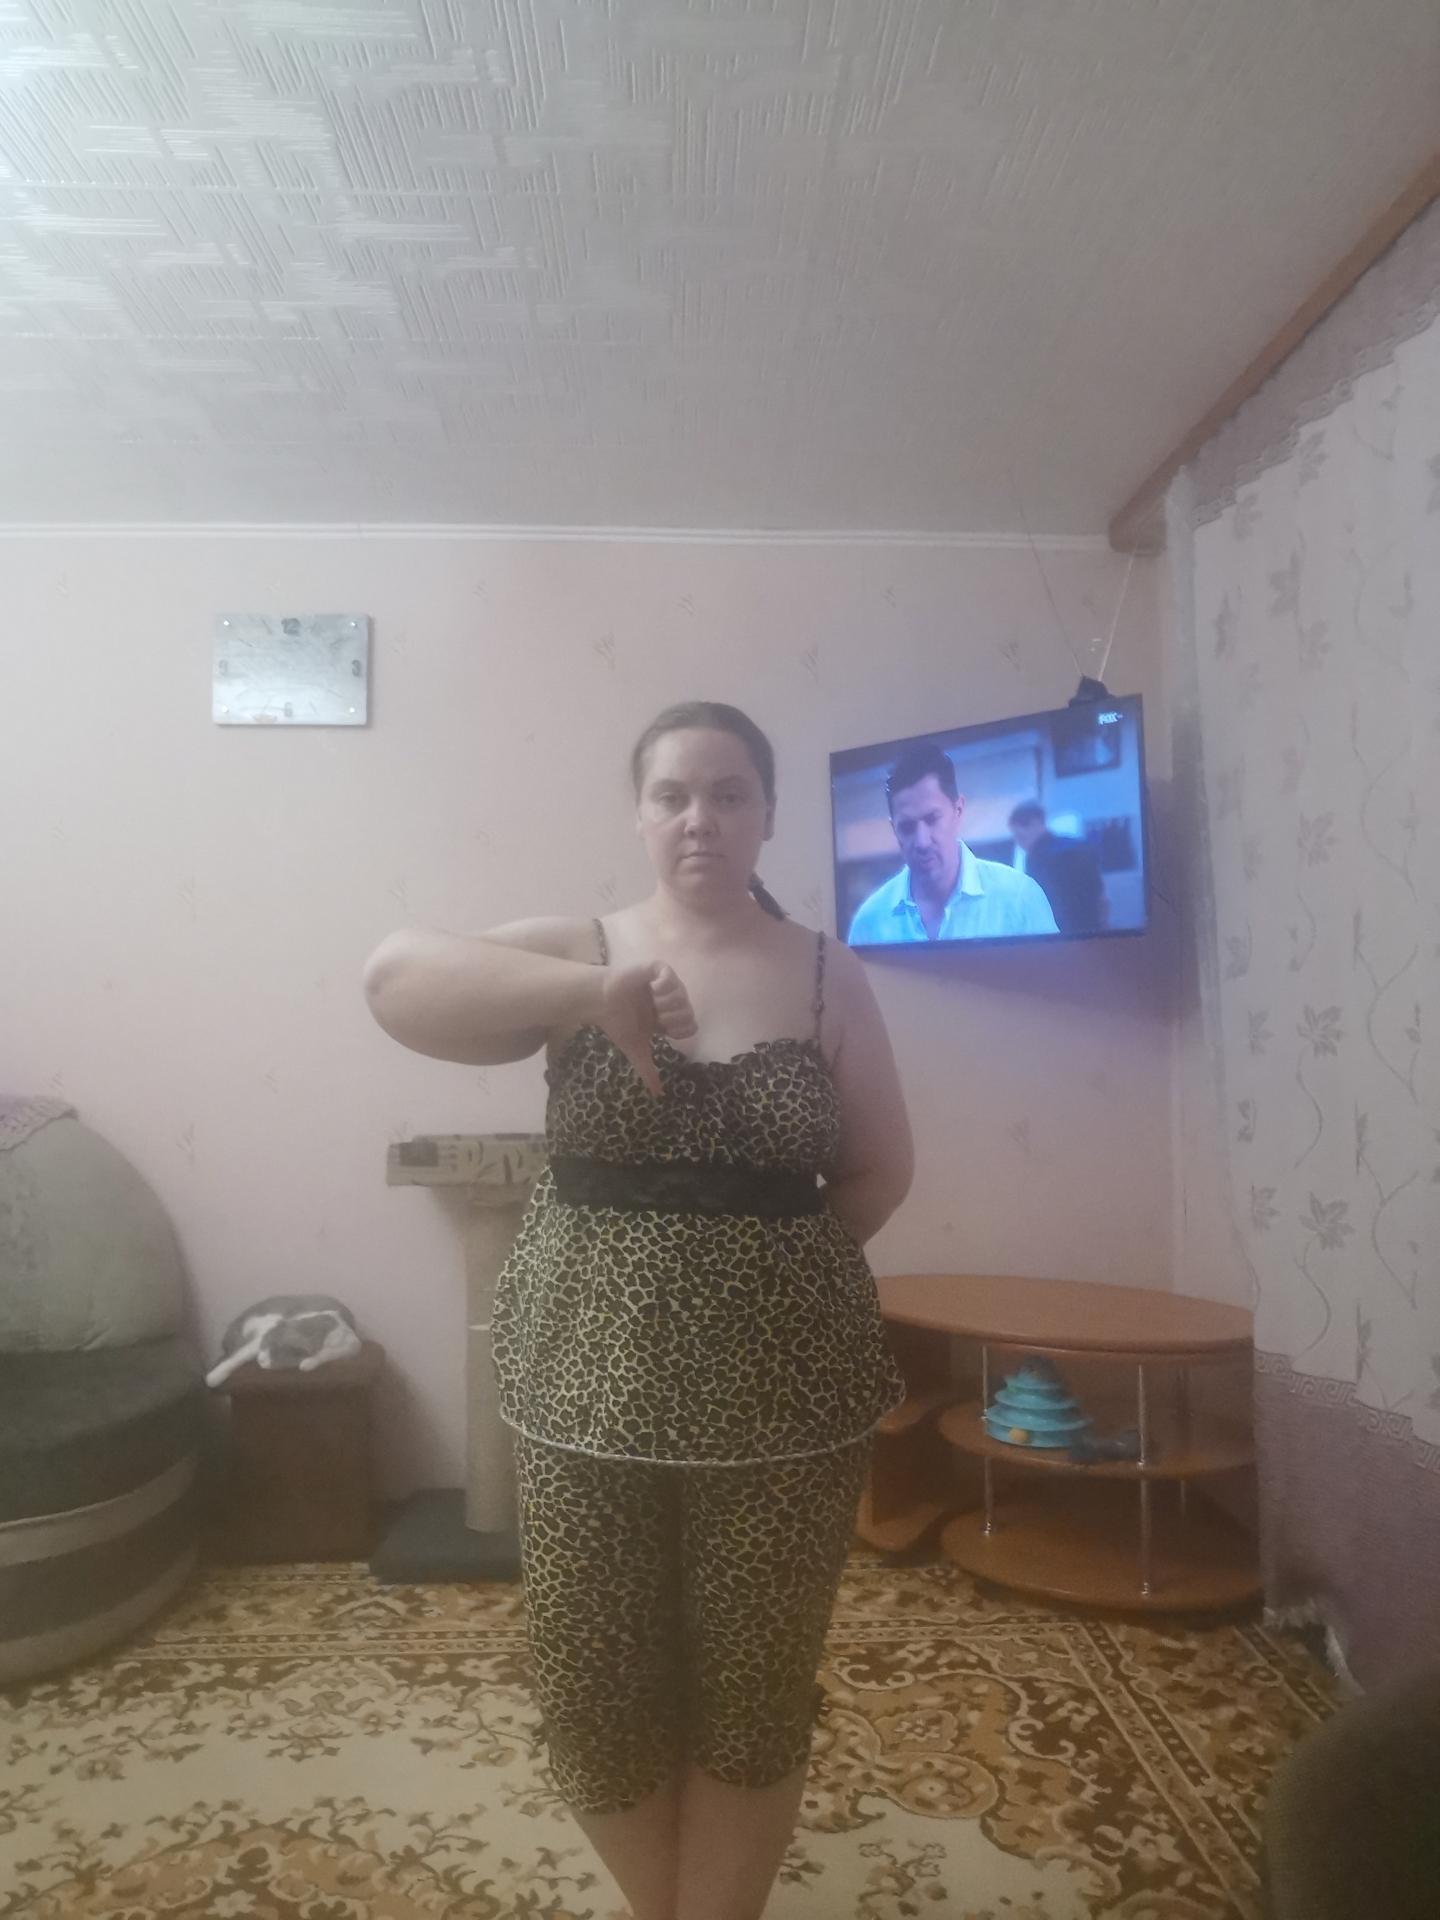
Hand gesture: dislike